Troy McLawhorn

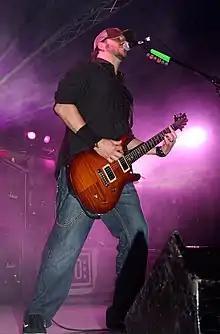
McLawhorn performing in 2009

In April 2011, Seether frontman Shaun Morgan took to his Twitter account to vent his frustrations regarding Troy's still unconfirmed new gig. The next day, McLawhorn further explained his departure on Facebook: